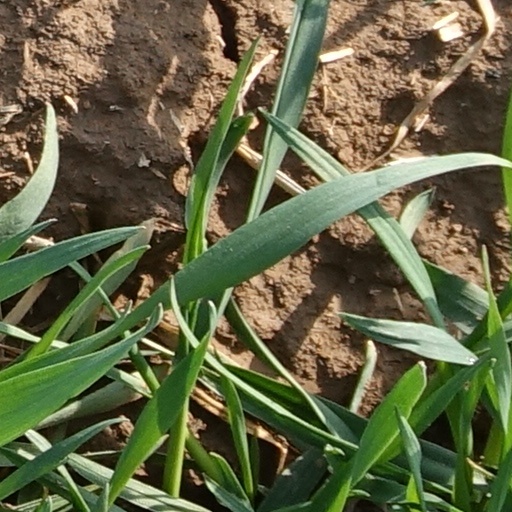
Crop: wheat